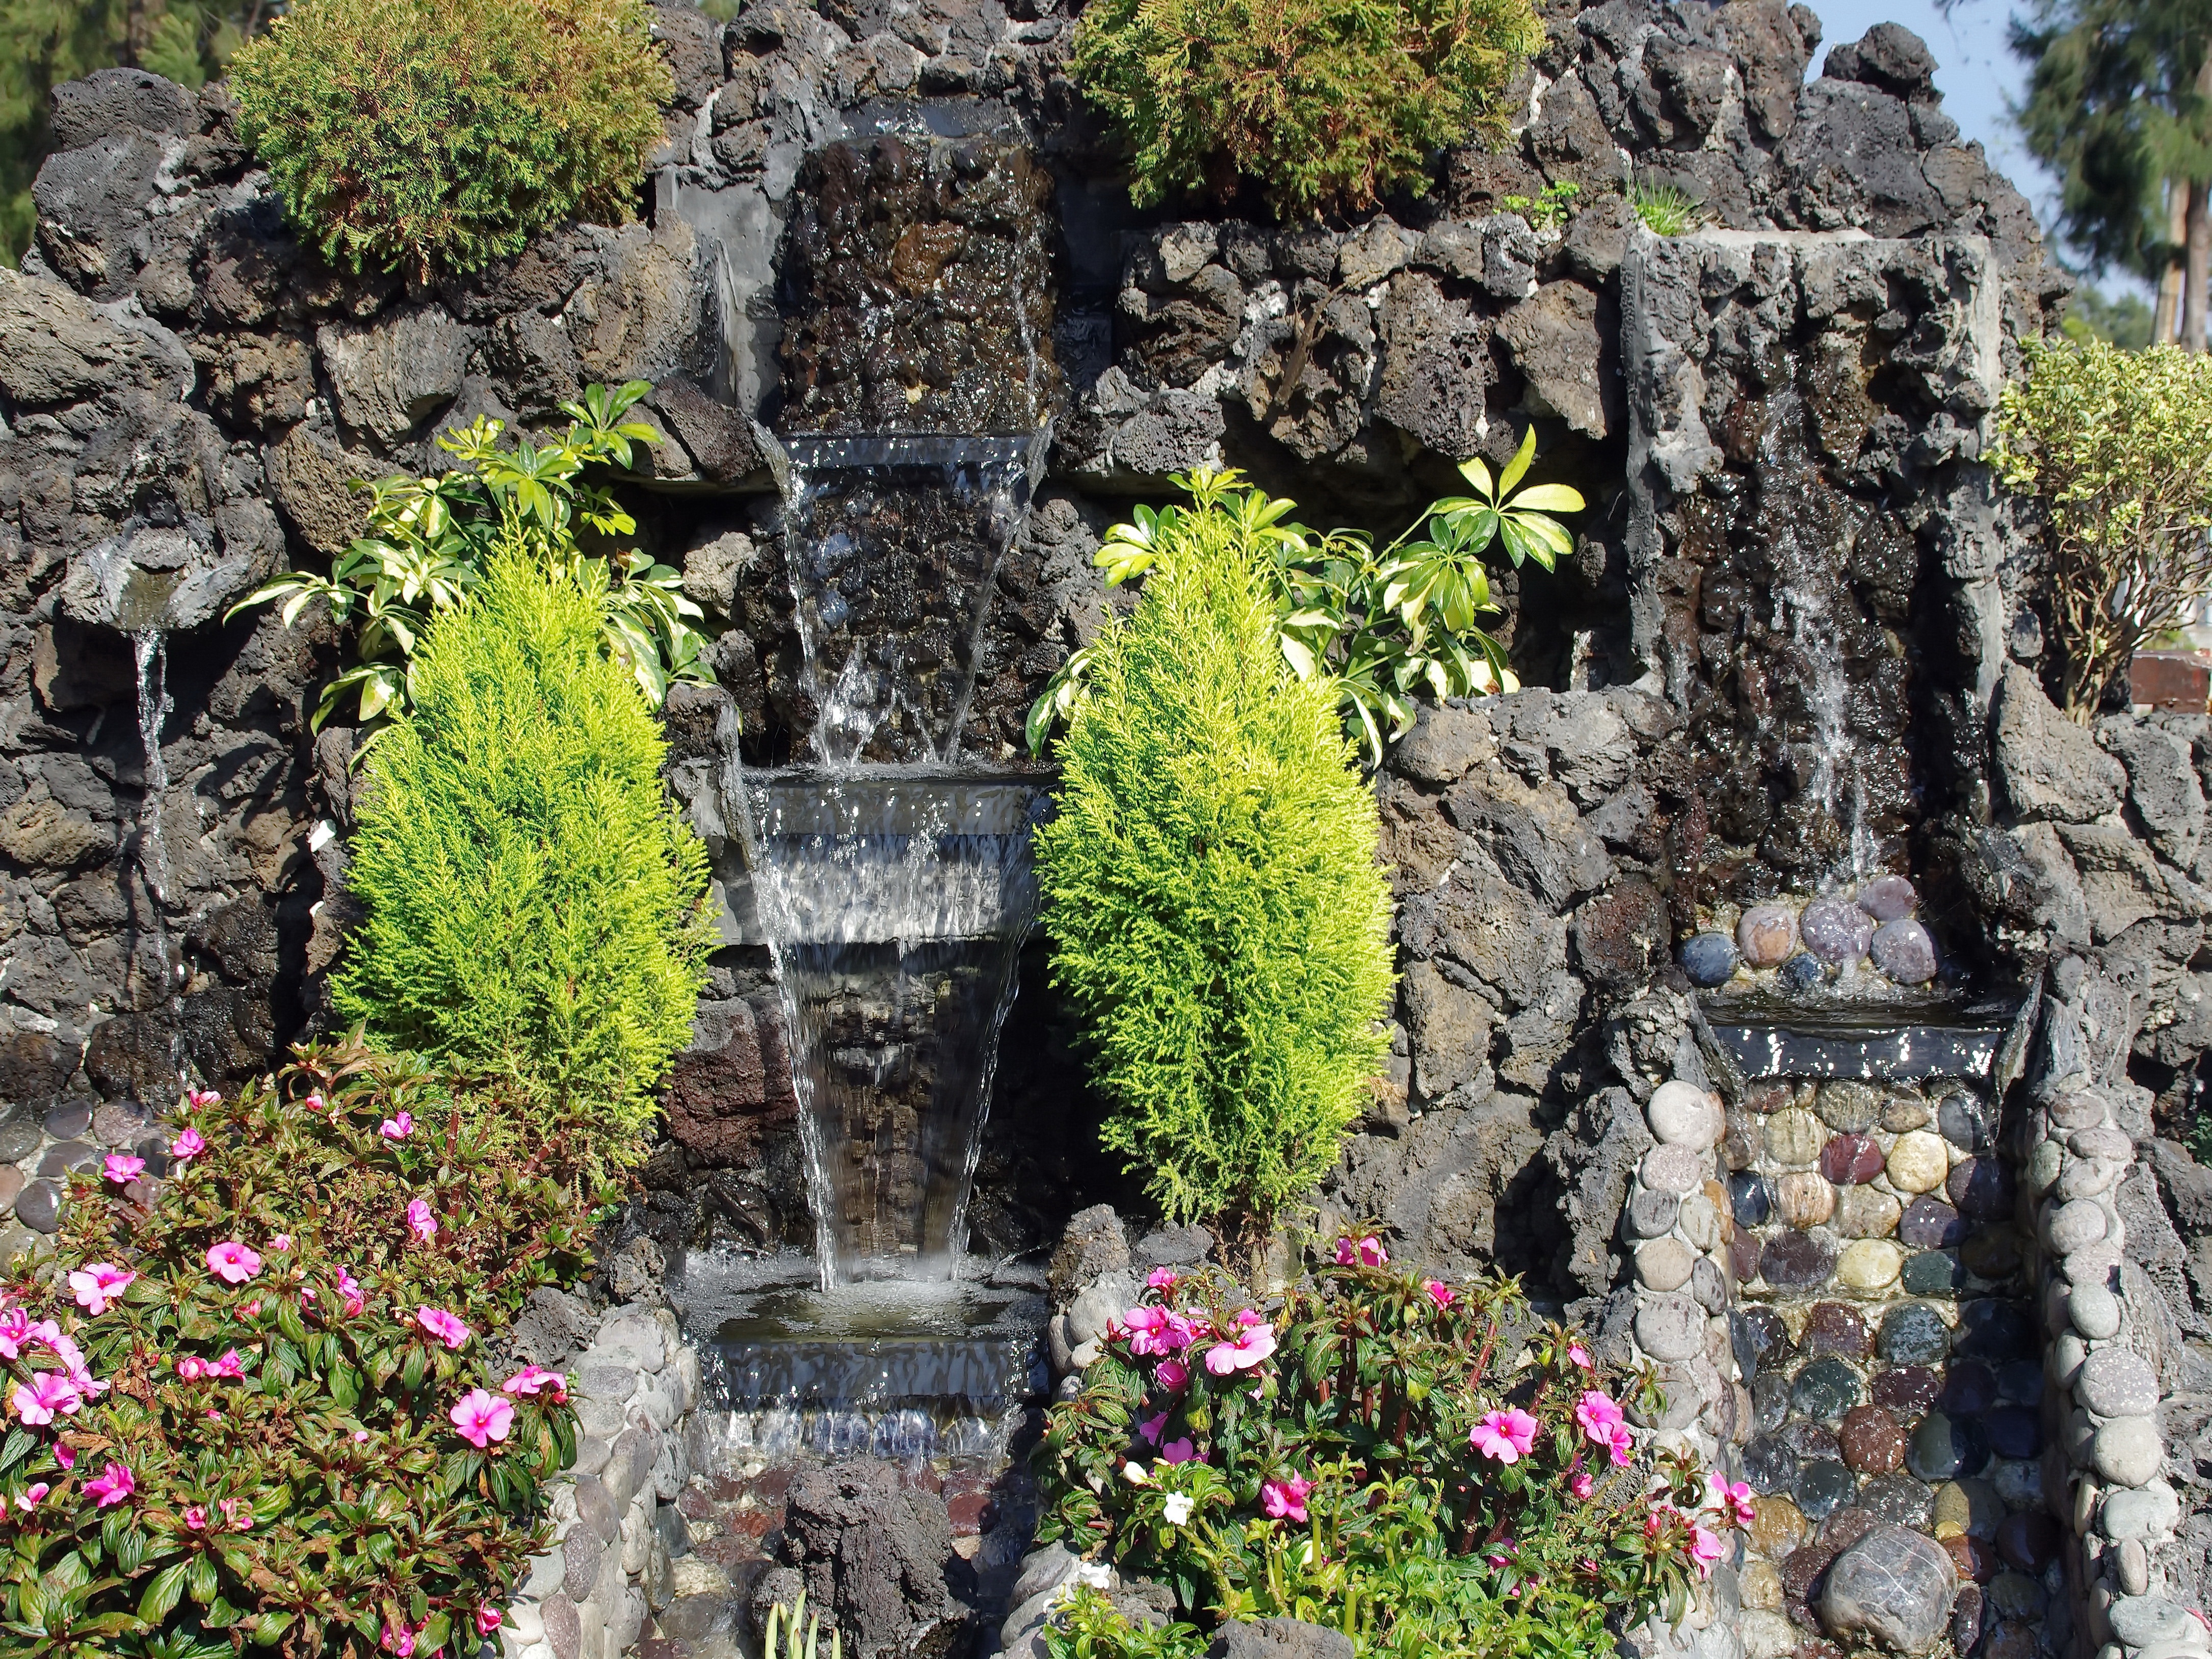
water, flower, wall, cascade, garden, mexico, fountain, yard, water feature, washbasin